George Coulthard

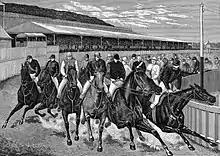
The 1883 Melbourne Cup

Coulthard earned a place in the annals of Australian horse racing for a dream he reportedly had in the weeks before his death. The story went that Coulthard, lying on his deathbed, dreamt that Martini-Henry would win the Victoria Derby, Dirk Hatteraick the Melbourne Cup, and that he himself would die before the first-named race was run. Coulthard's dream was "the great topic of the day" and received significant media coverage. When he died before Martini-Henry won the Derby, a "rush of superstitious punters" placed bets on Dirk Hatteraick to win the Cup, causing a sharp drop in odds, despite the fact that, in the words of one turf writer, the horse was "as fat as a bacon hog". Dirk Hatteraick finished in the tail end of the field. A former member of Victorian Parliament was among those who believed in Coulthard's dream, but admitted backing Dirk Hatteraick "was an idiotic thing to do".